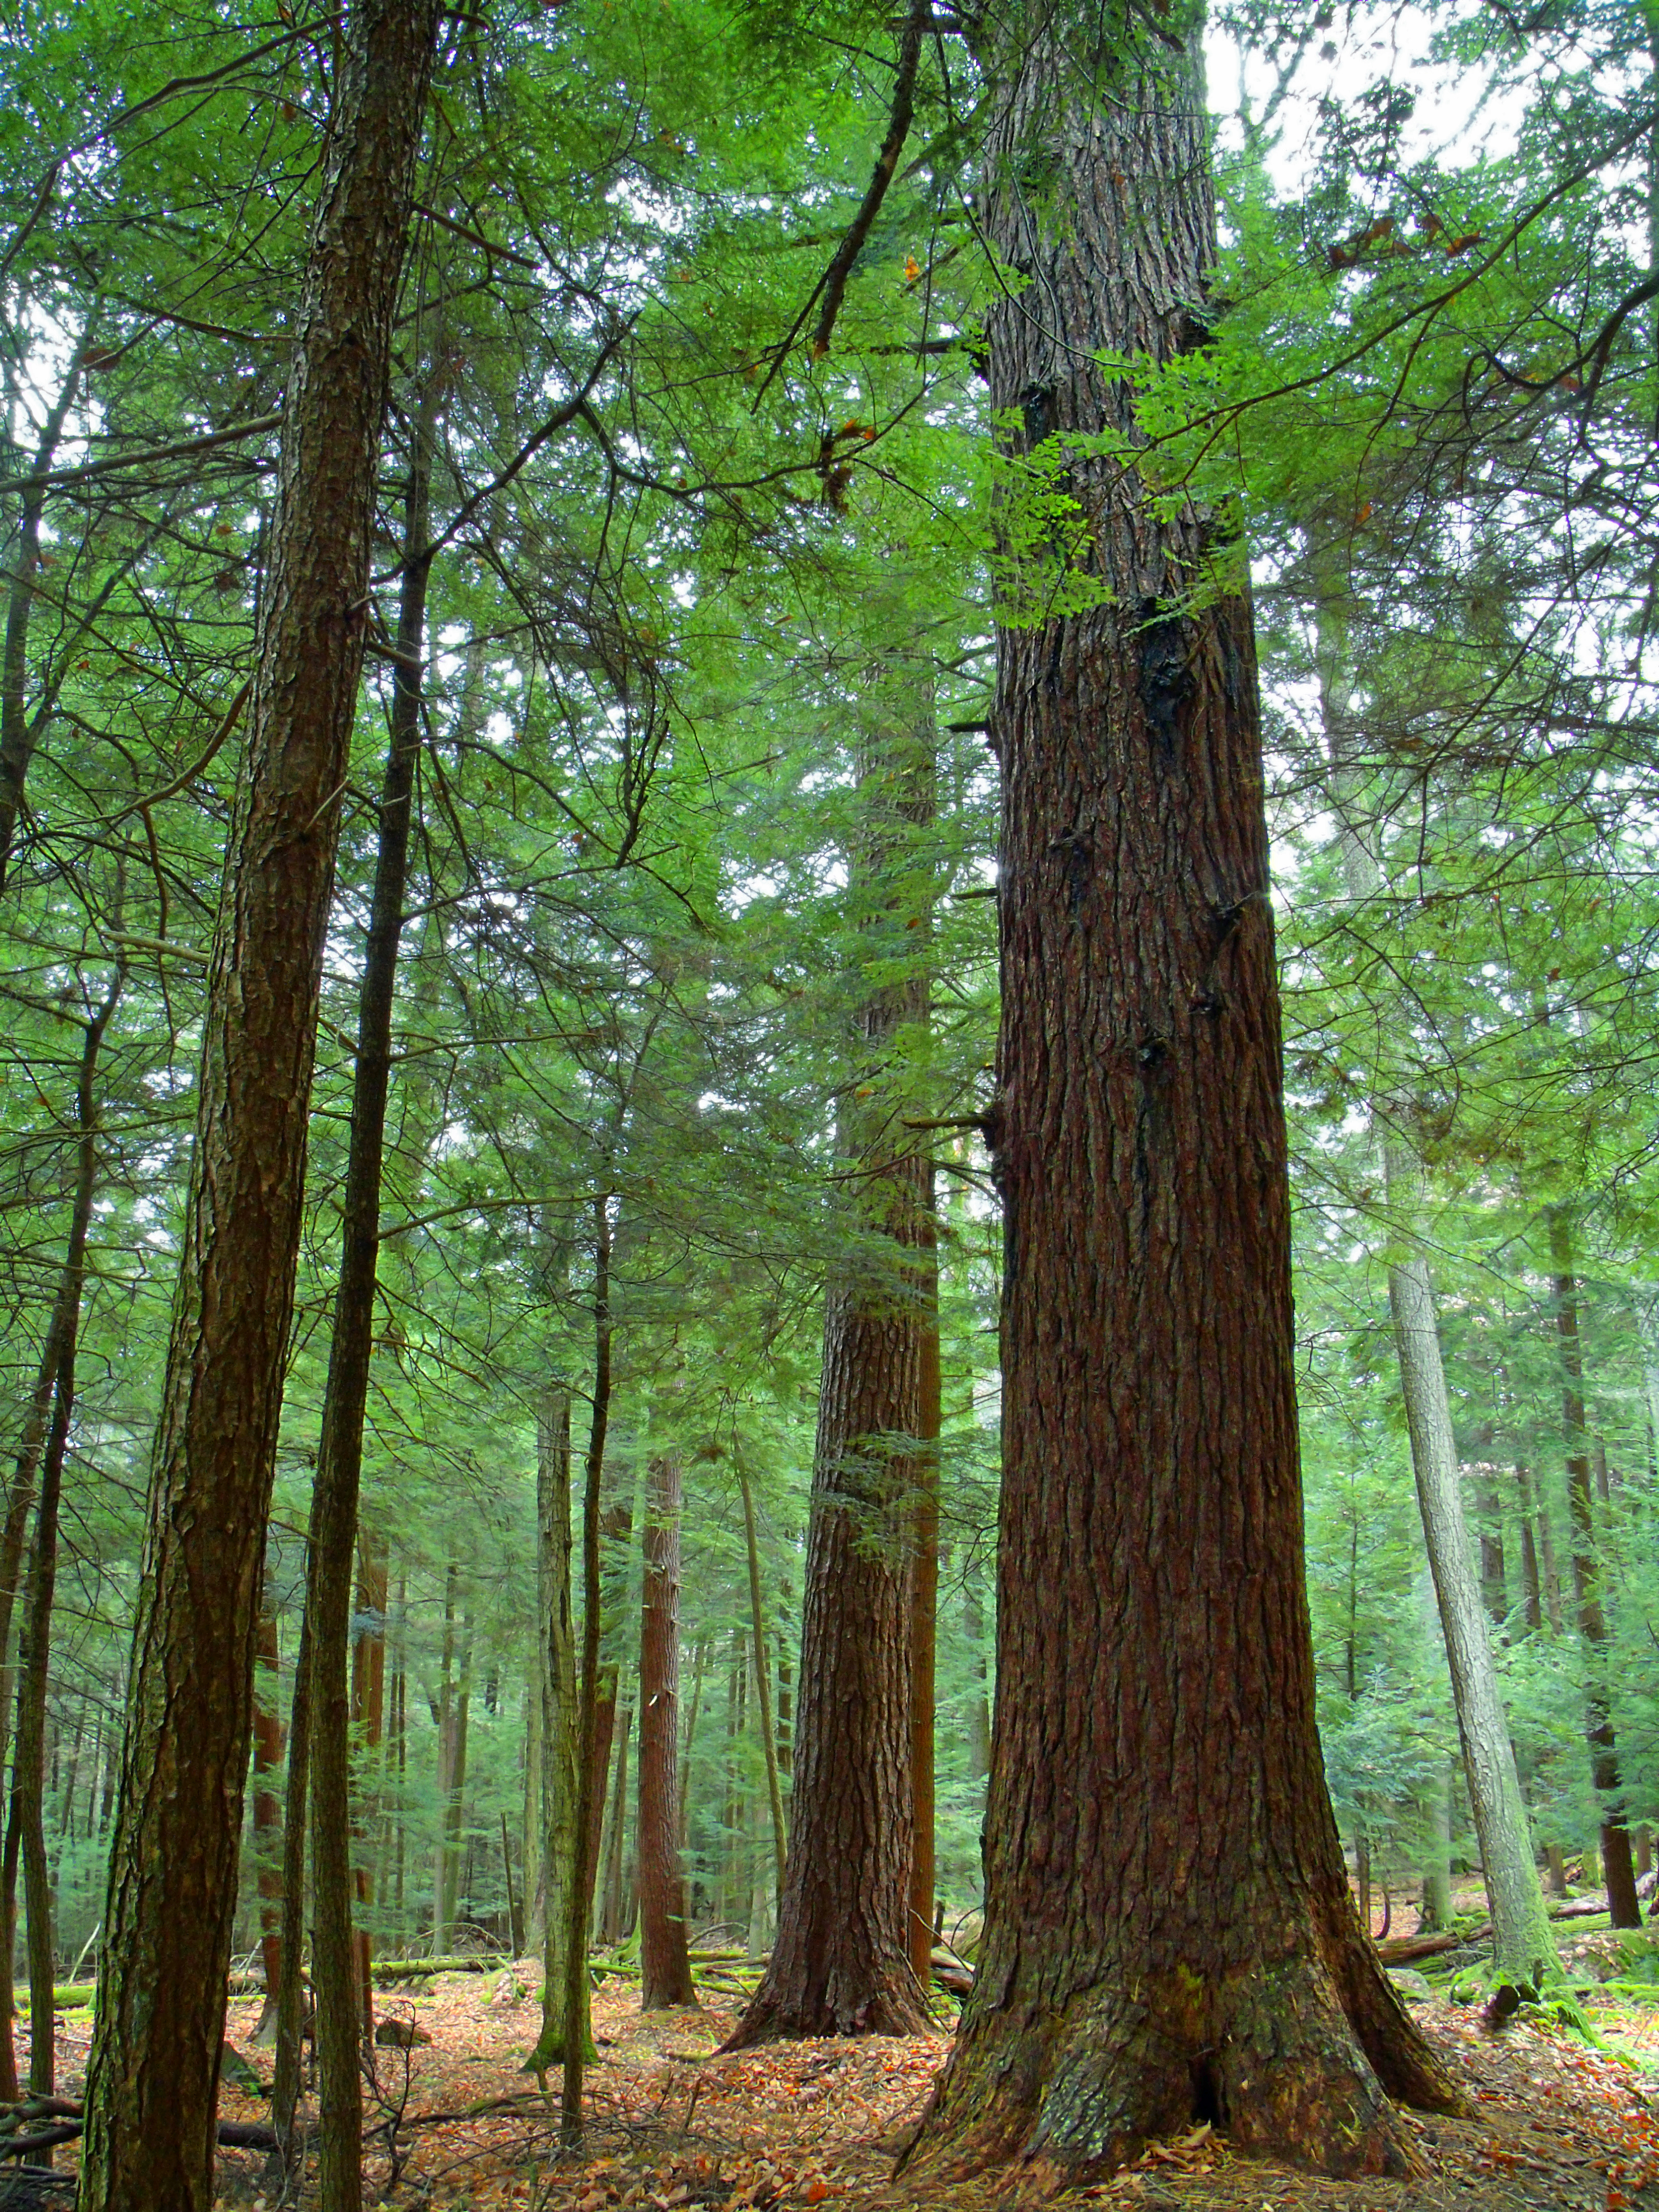
tree, nature, forest, wilderness, branch, plant, wood, hiking, trunk, canopy, autumn, trees, creativecommons, spruce, rainforest, deciduous, pennsylvaniawilds, hemlocks, easternhemlocks, tsugacanadensis, lowlight, pennsylvania, oldgrowthforest, relictforest, forestcounty, cookforeststatepark, clarioncounty, grove, woodland, habitat, larch, ecosystem, biome, old growth forest, natural environment, woody plant, temperate broadleaf and mixed forest, temperate coniferous forest, land plant